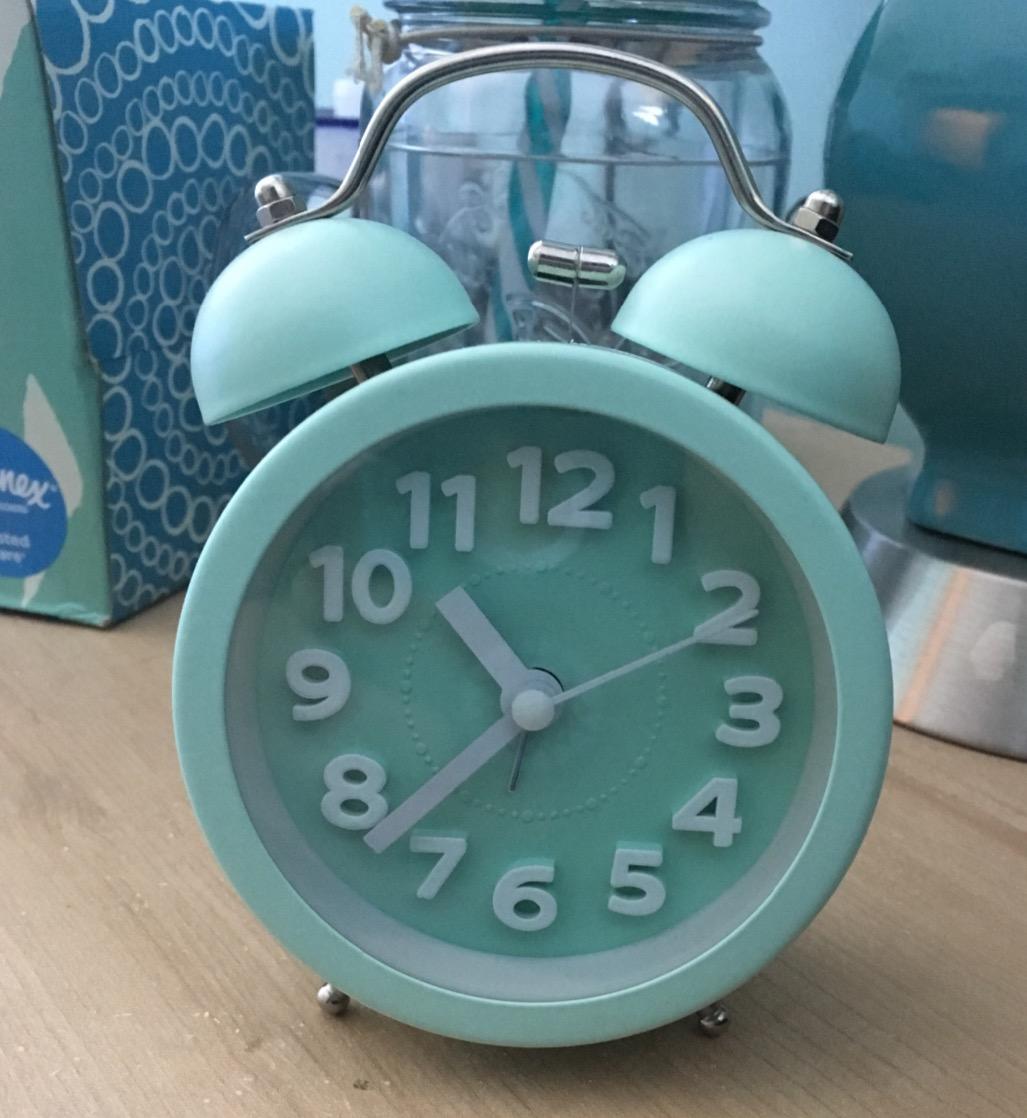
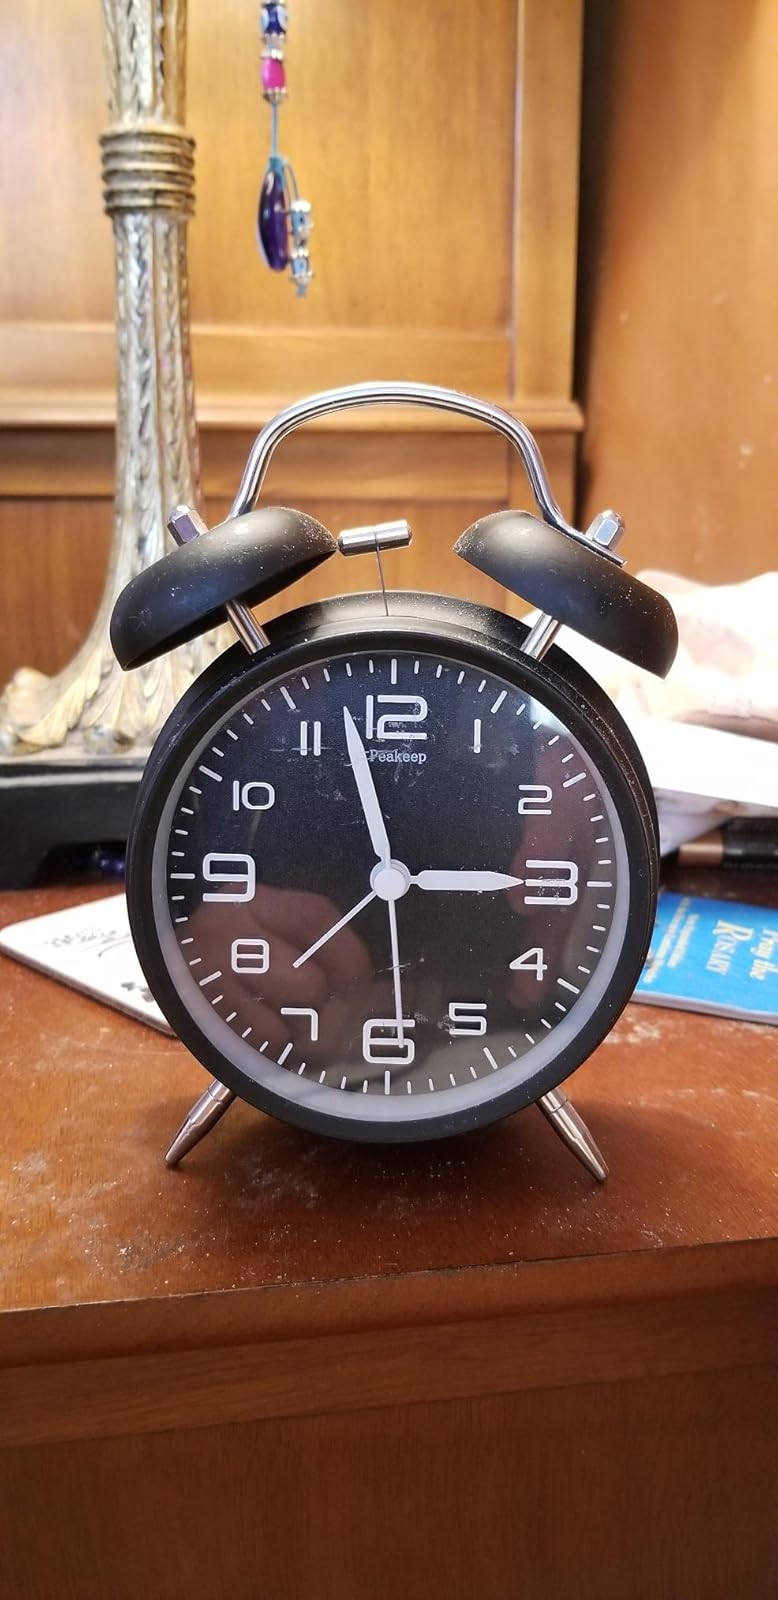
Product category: clock
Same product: no